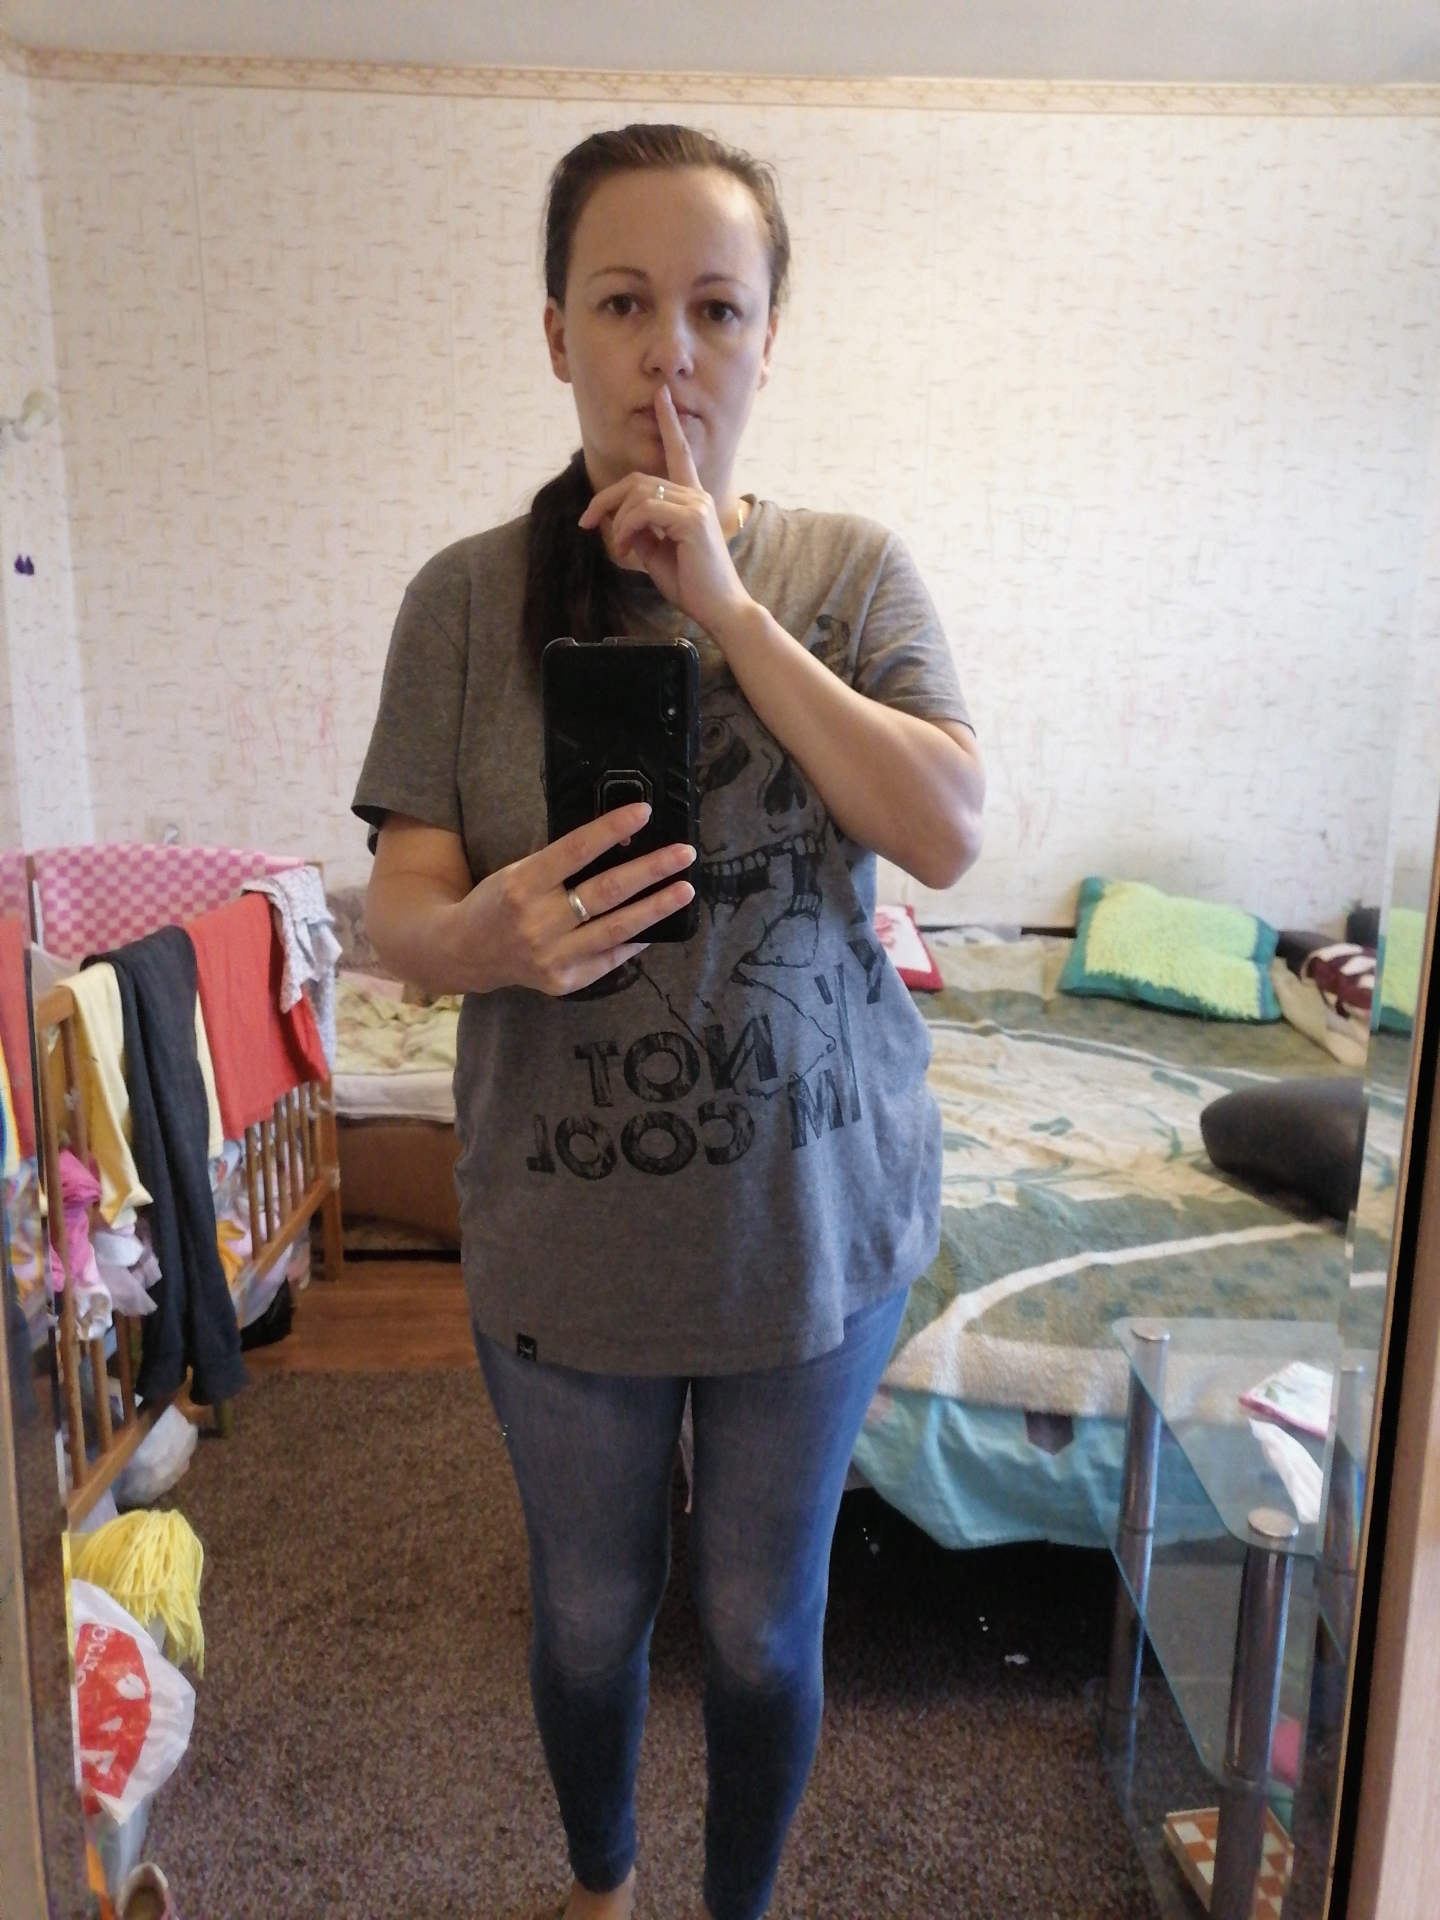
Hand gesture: mute